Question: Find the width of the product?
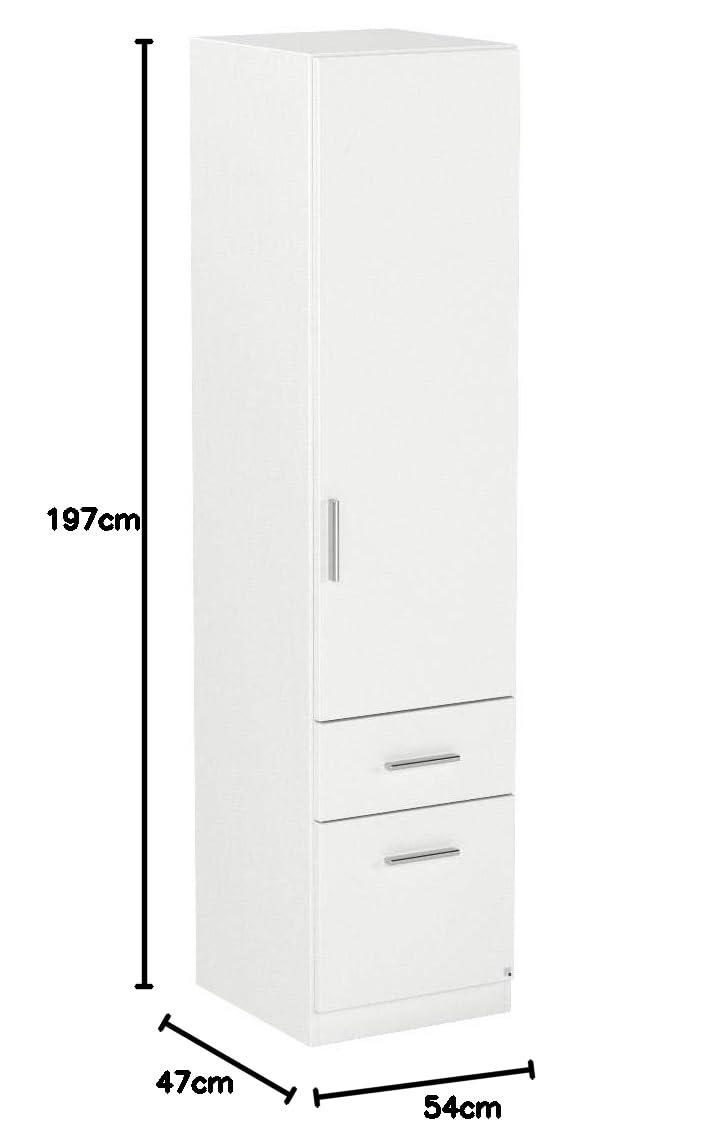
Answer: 54.0 centimetre